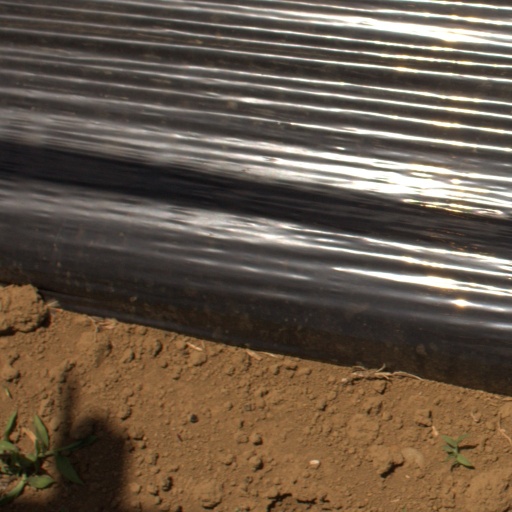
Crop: Jerusalem artichoke